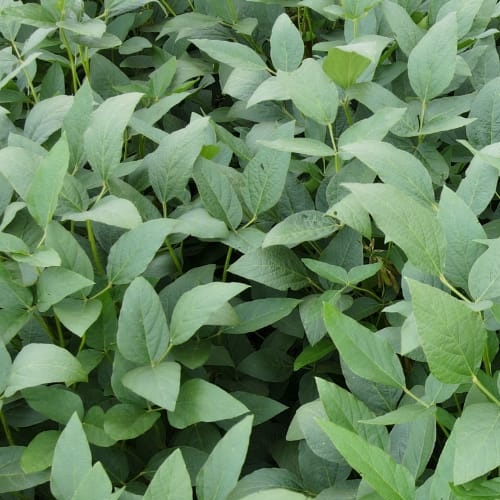
Label: Diabrotica_speciosa